North High School (Phoenix, Arizona)

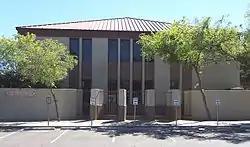
The original building built in 1939, of the once North Phoenix High School, now North High School (1954)

North High School (Formerly known as North Phoenix High School) is a high school that forms part of the Phoenix Union High School District in Phoenix, Arizona.